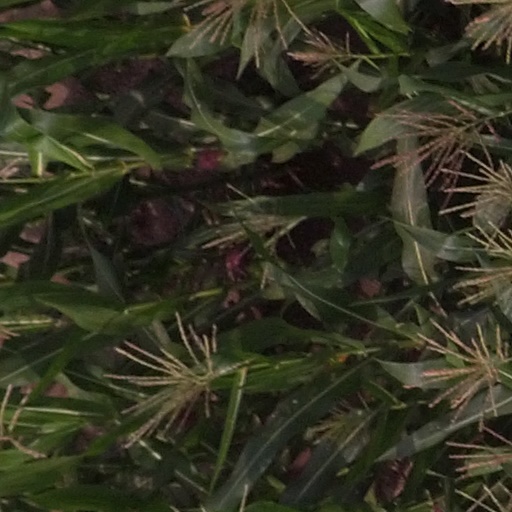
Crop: maize; corn